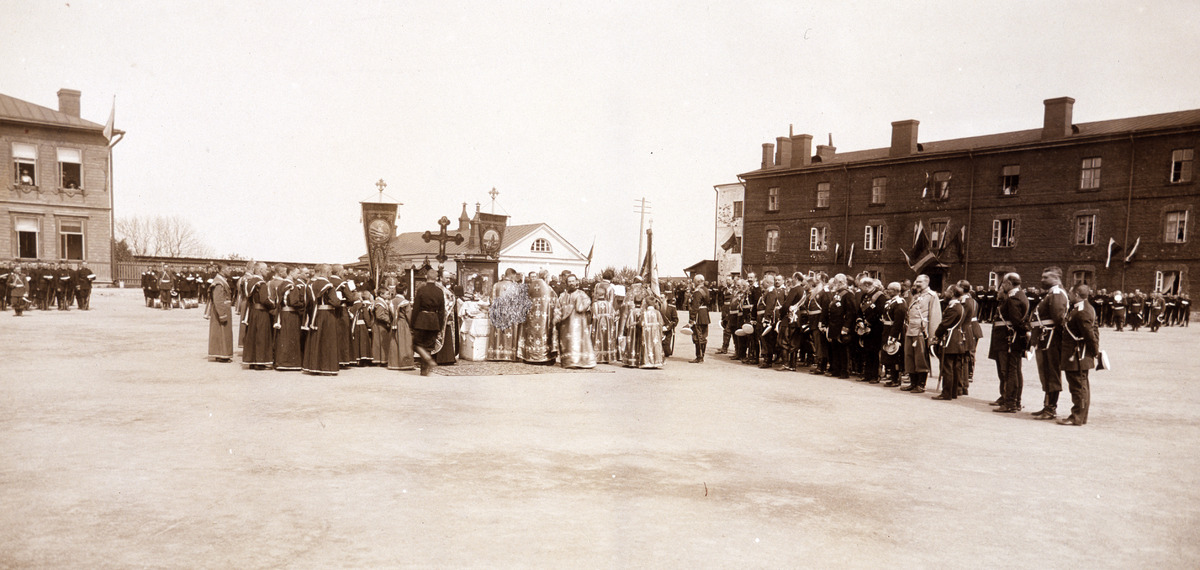
Ortodoksinen kenttäjumalanpalvelus Viaporin venäläisen varuskunnan 100-vuotisjuhlallisuuksien yhteydessä
sisällön kuvaus: Ortodoksinen kenttäjumalanpalvelus Viaporin venäläisen varuskunnan 100-vuotisjuhlallisuuksien yhteydessä mustavalkoinen
Ajankohta: kuvausaika 1908
Paikka: Suomi, Uusimaa, Helsinki, Suomenlinna Helsinki, Iso Mustasaari
Aiheet: Venäjän keisarillinen armeija, ortodoksinen kirkko, venäläiset, venäläisyys, papisto, juhlapäivät, varuskunnat, kasarmit, sotilaat